Civilian casualties during Operation Allied Force

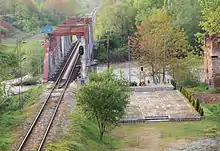
Railway bridge and monument to victims of the Grdelica train bombing

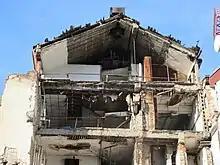
The damaged headquarters of the Radio Television of Serbia

On April 12, 1999, NATO airstrikes struck a railway bridge in Grdelica, hitting a passenger train on the Niš - Preševo line. According to "Večernje Novosti", 15 of the killed civilians were identified, a large number of passengers were classified as "missing". The Leskovac city board forbade medical workers and doctors to give information to journalists on collected remains of killed civilians, preventing a more complete record of civilian casualties from taking place. Human Rights Watch listed the names of 12 passengers killed in Grdelica, although reported that 20 civilians were killed in total. Yugoslavia's Tanjug reported about 50 passengers killed, whereas the Belgrade government recorded 55. In a commemorative gathering held on April 12, 2017, Miodrag Poledica, Serbia's Minister of Construction, Transport, and Infrastructure, asserted that "the exact number of those killed was never determined, but it's assumed that there were more than fifty."